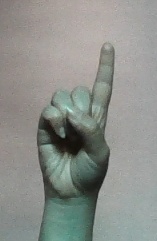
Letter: bb